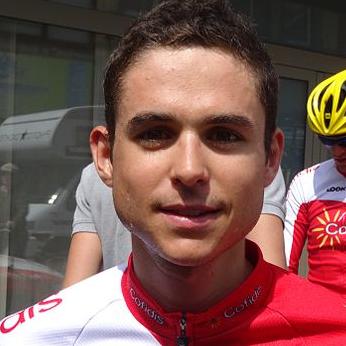
Age: 24